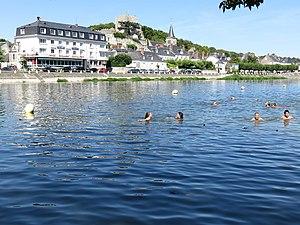
Les quais de Montrichard vus de l'autre rive du Cher coté plage.